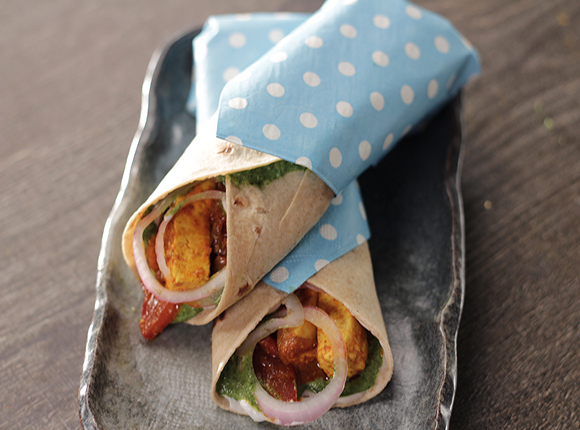
Dish: kaathi_rolls